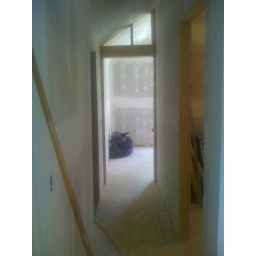
note transom windows above door